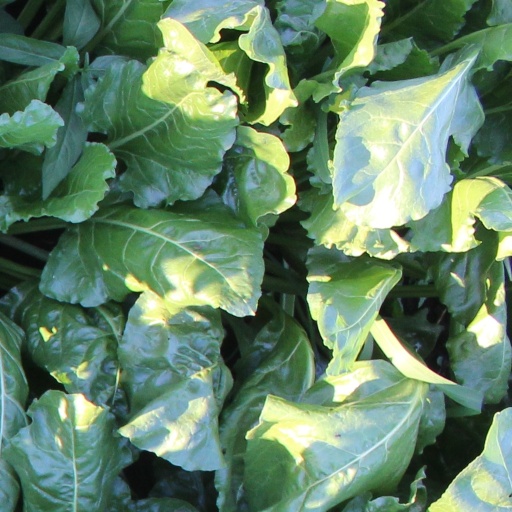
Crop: sugar beet